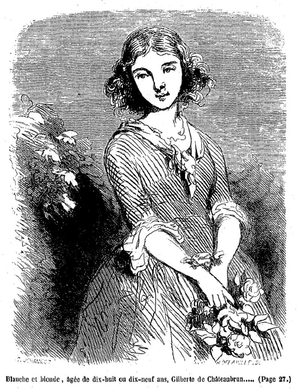
Illustrations de Tony Johannot gravées par H. Delaville pour le roman ""Le Péché de Monsieur Antoine"" de George Sand, dans sa réédition incluse dans les ""Œuvres illustrées de George Sand"" parues à Paris chez Hetzel, volume 2, 1852. (""Le Péché de Monsieur Antoine"" est le troisième roman dans le volume 2. Attention
Le Péché de Monsieur Antoine est un roman de l'écrivaine française George Sand publié en 1845 sous forme de feuilleton dans la presse, puis en volume à partir de l'année suivante. Il est généralement rangé parmi les « romans sociaux » de l'auteure, qui évoquent les problèmes de la société française de son époque.